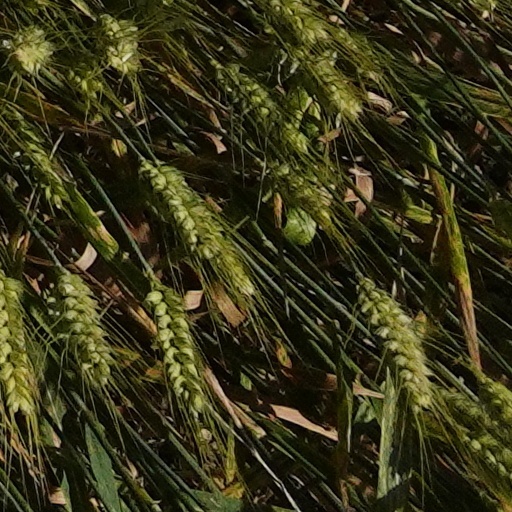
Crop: wheat